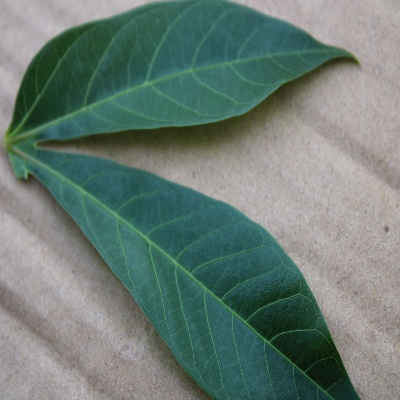
Crop: Cassava
Condition: healthy